Santiago Comaltepec

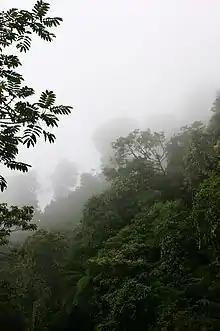
The Cloud Forest of Santiago Comaltepec is some the best conserved in the world

Santiago Comaltepec is a town and municipality in Oaxaca in south-western Mexico.